Sahassa Malla

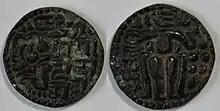
One massa coin of Sahassa Malla

Sahassa Malla (also known as "the lion-hearted king") was King of Polonnaruwa in the thirteenth century. He ruled the Kingdom of Polonnaruwa from 1200 to 1202. He succeeded Lilavati, who was removed from the throne by her co-ministers. He was deposed by General Ayasmantha and succeeded by Kalyanavati. He was the younger brother of Nissanka Malla.